Charles de Prunelé, Baron d'Esneval

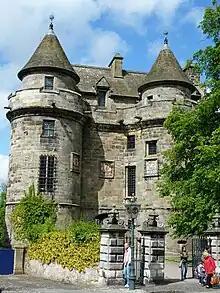
D'Esneval stayed with the court at Falkland Palace until he left Scotland in August 1586.

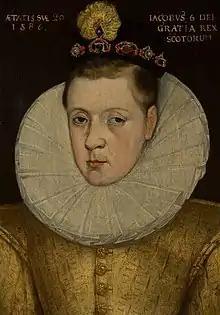
Portrait of James VI, dated 1586, National Trust for Scotland, Falkland Palace

James VI spent the summer at Falkland Palace, after a few days at Dunfermline, remaining at Falkland from 12 June to the end of August, and D'Esneval stayed with him. D'Esneval brought up the subject of a portrait of James VI requested by Mary, Queen of Scots with James VI, before the king left for Stirling and a hunting trip. She had written to him on 30 April (and to Courcelles) asking him to procure a life-size picture taken from life ("recouvrer de mon filz ung sien pourtraict en grand, faict sur sa personne propre"). James VI was pleased at this sign of his mother's care for him. He suggested a life-size copy of a recently made portrait could be made by a painter, who was much in demand, as no other such portrait painter was to be found in Edinburgh ("n'est retrouvir que luy en tout Lyslebourg").